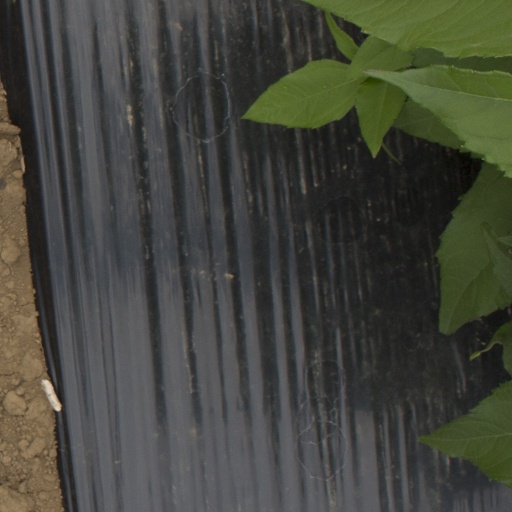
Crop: Jerusalem artichoke